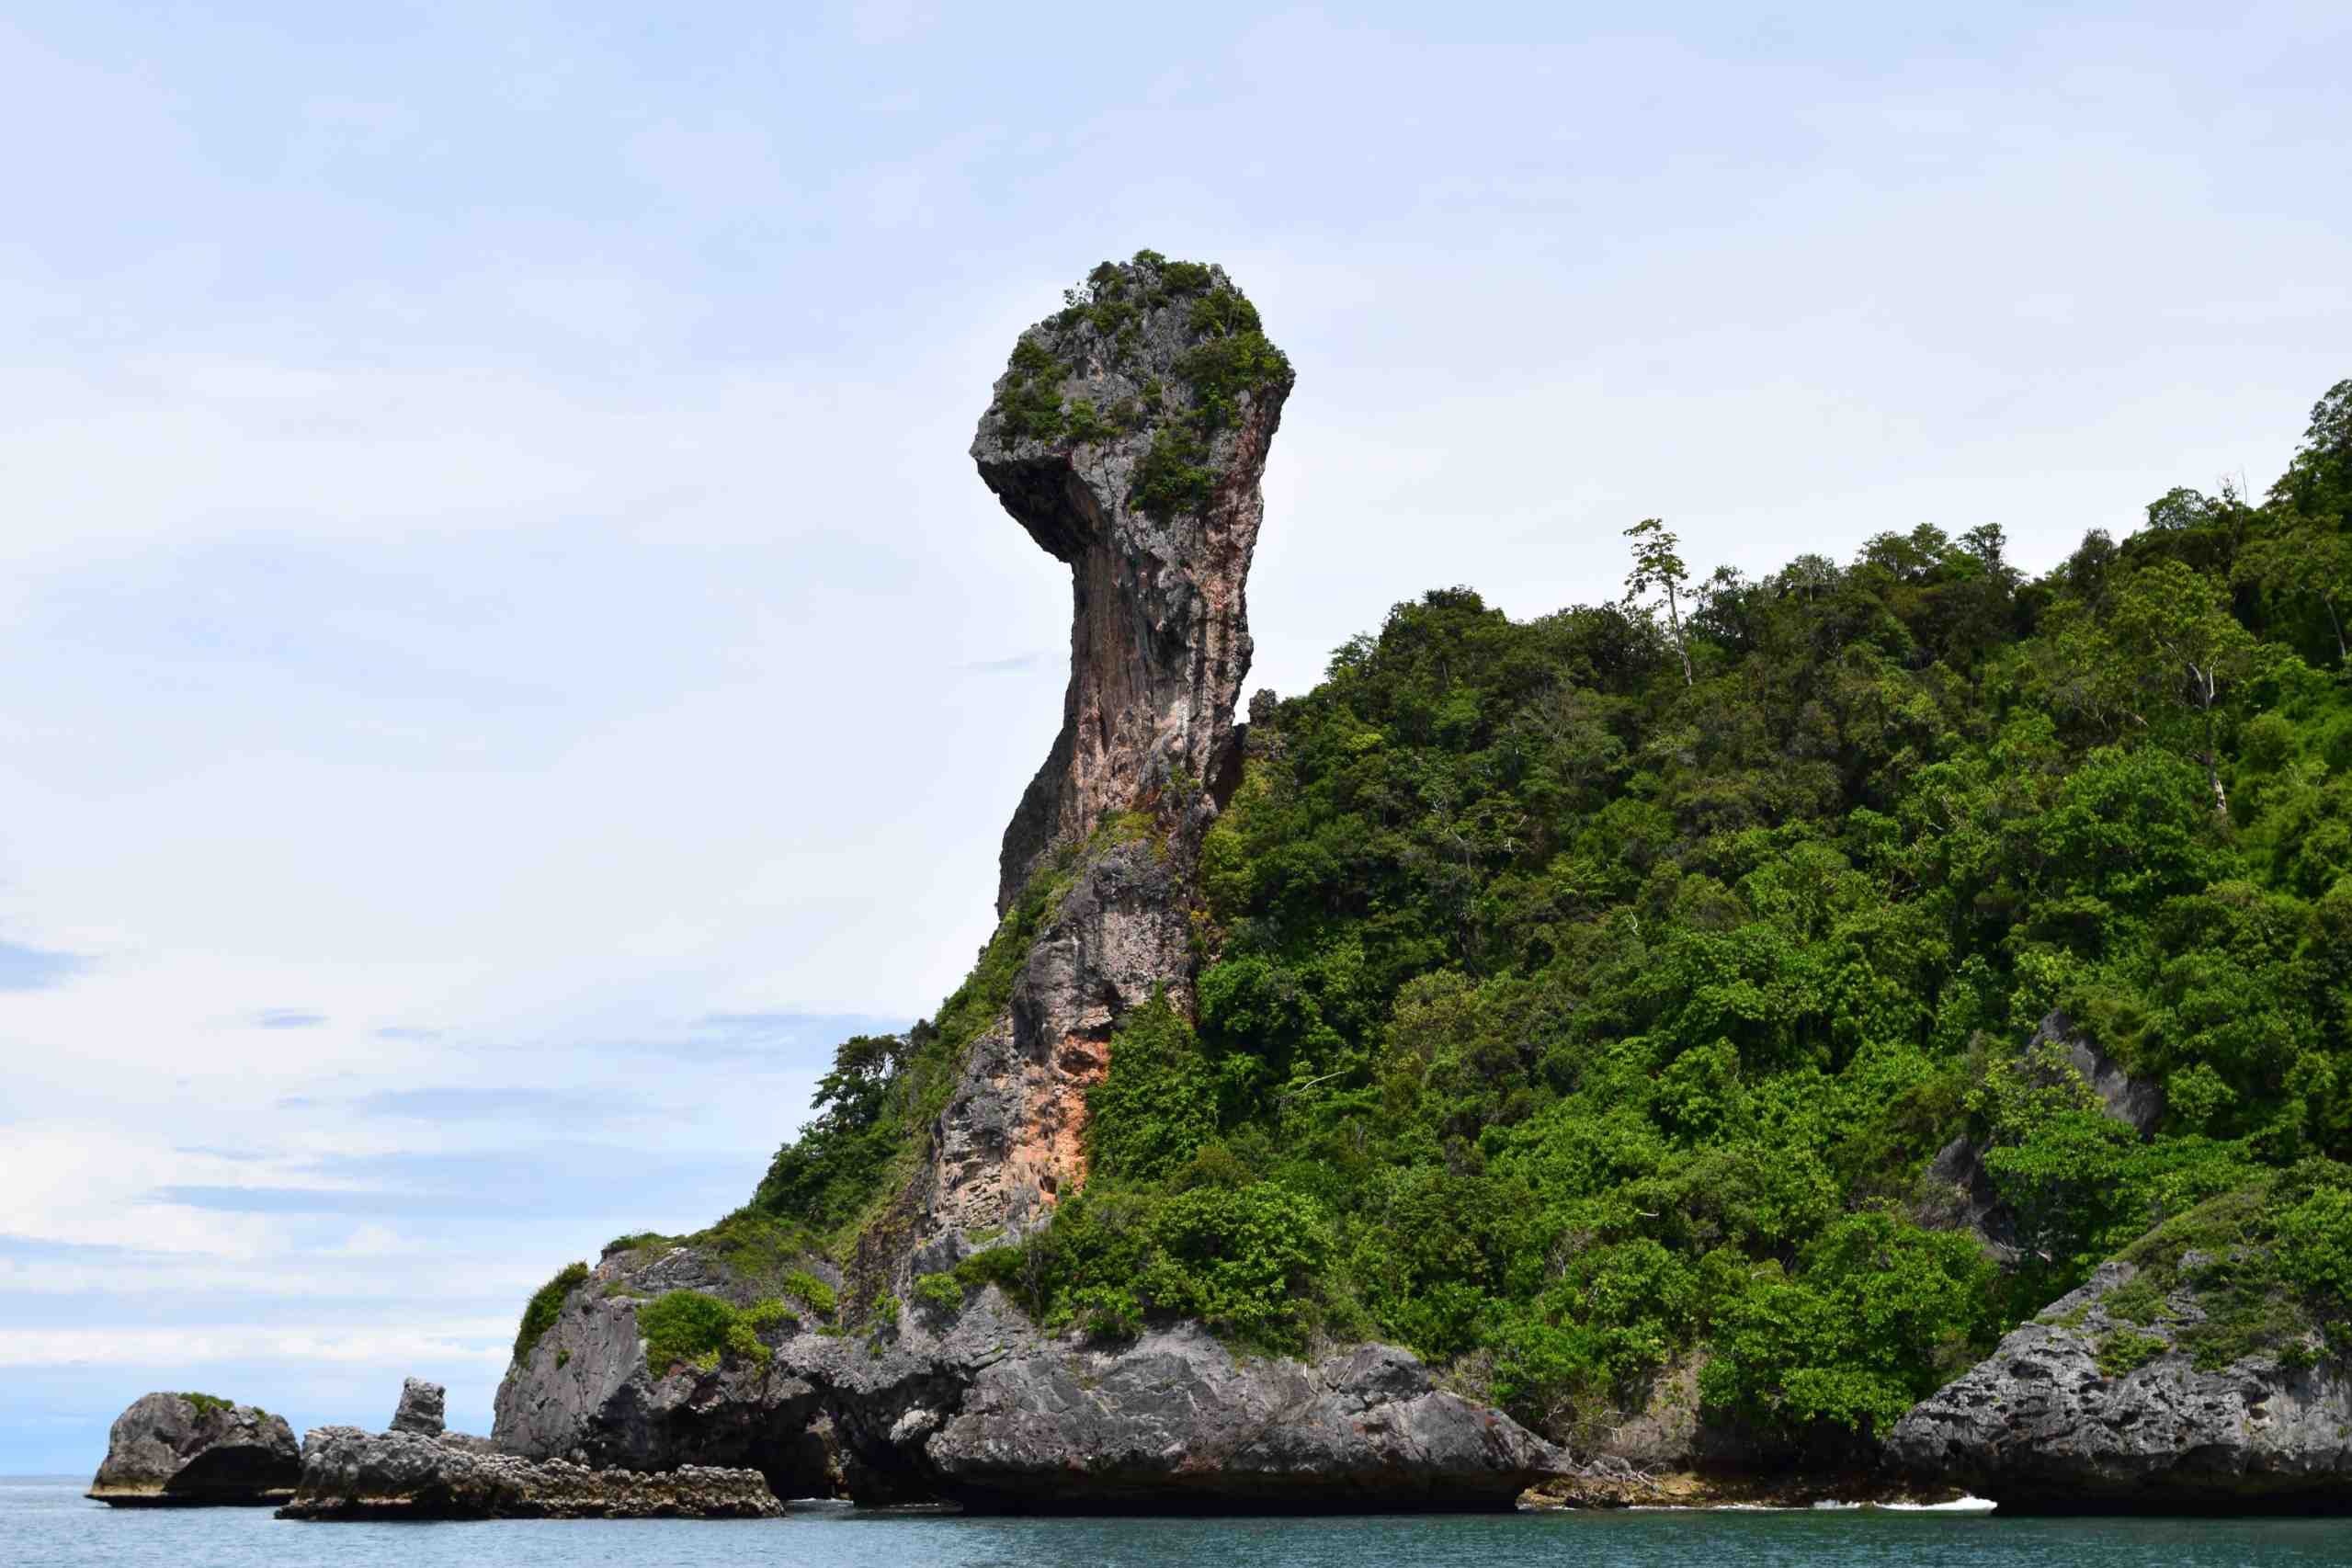
sea, coast, tree, rock, formation, cliff, holiday, bay, island, asia, stack, terrain, thailand, cape, krabi, islet, chicken iceland, koh gai, koh kai